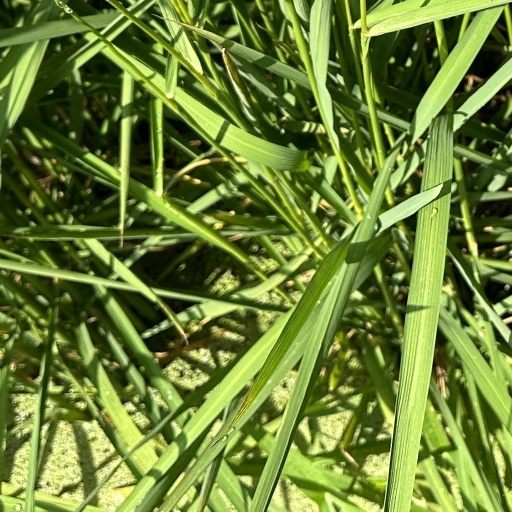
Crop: rice